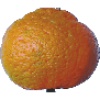
Label: Mandarine 1